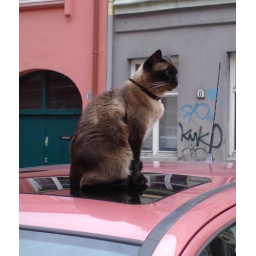
Spotted on a walk around the neighbourhood. The car matches the building behind. Odd